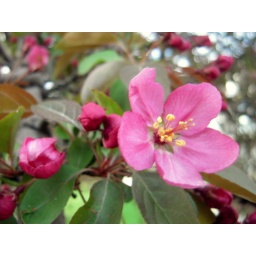
There are crab apple trees near my apartment. These are the first blossoms of the season